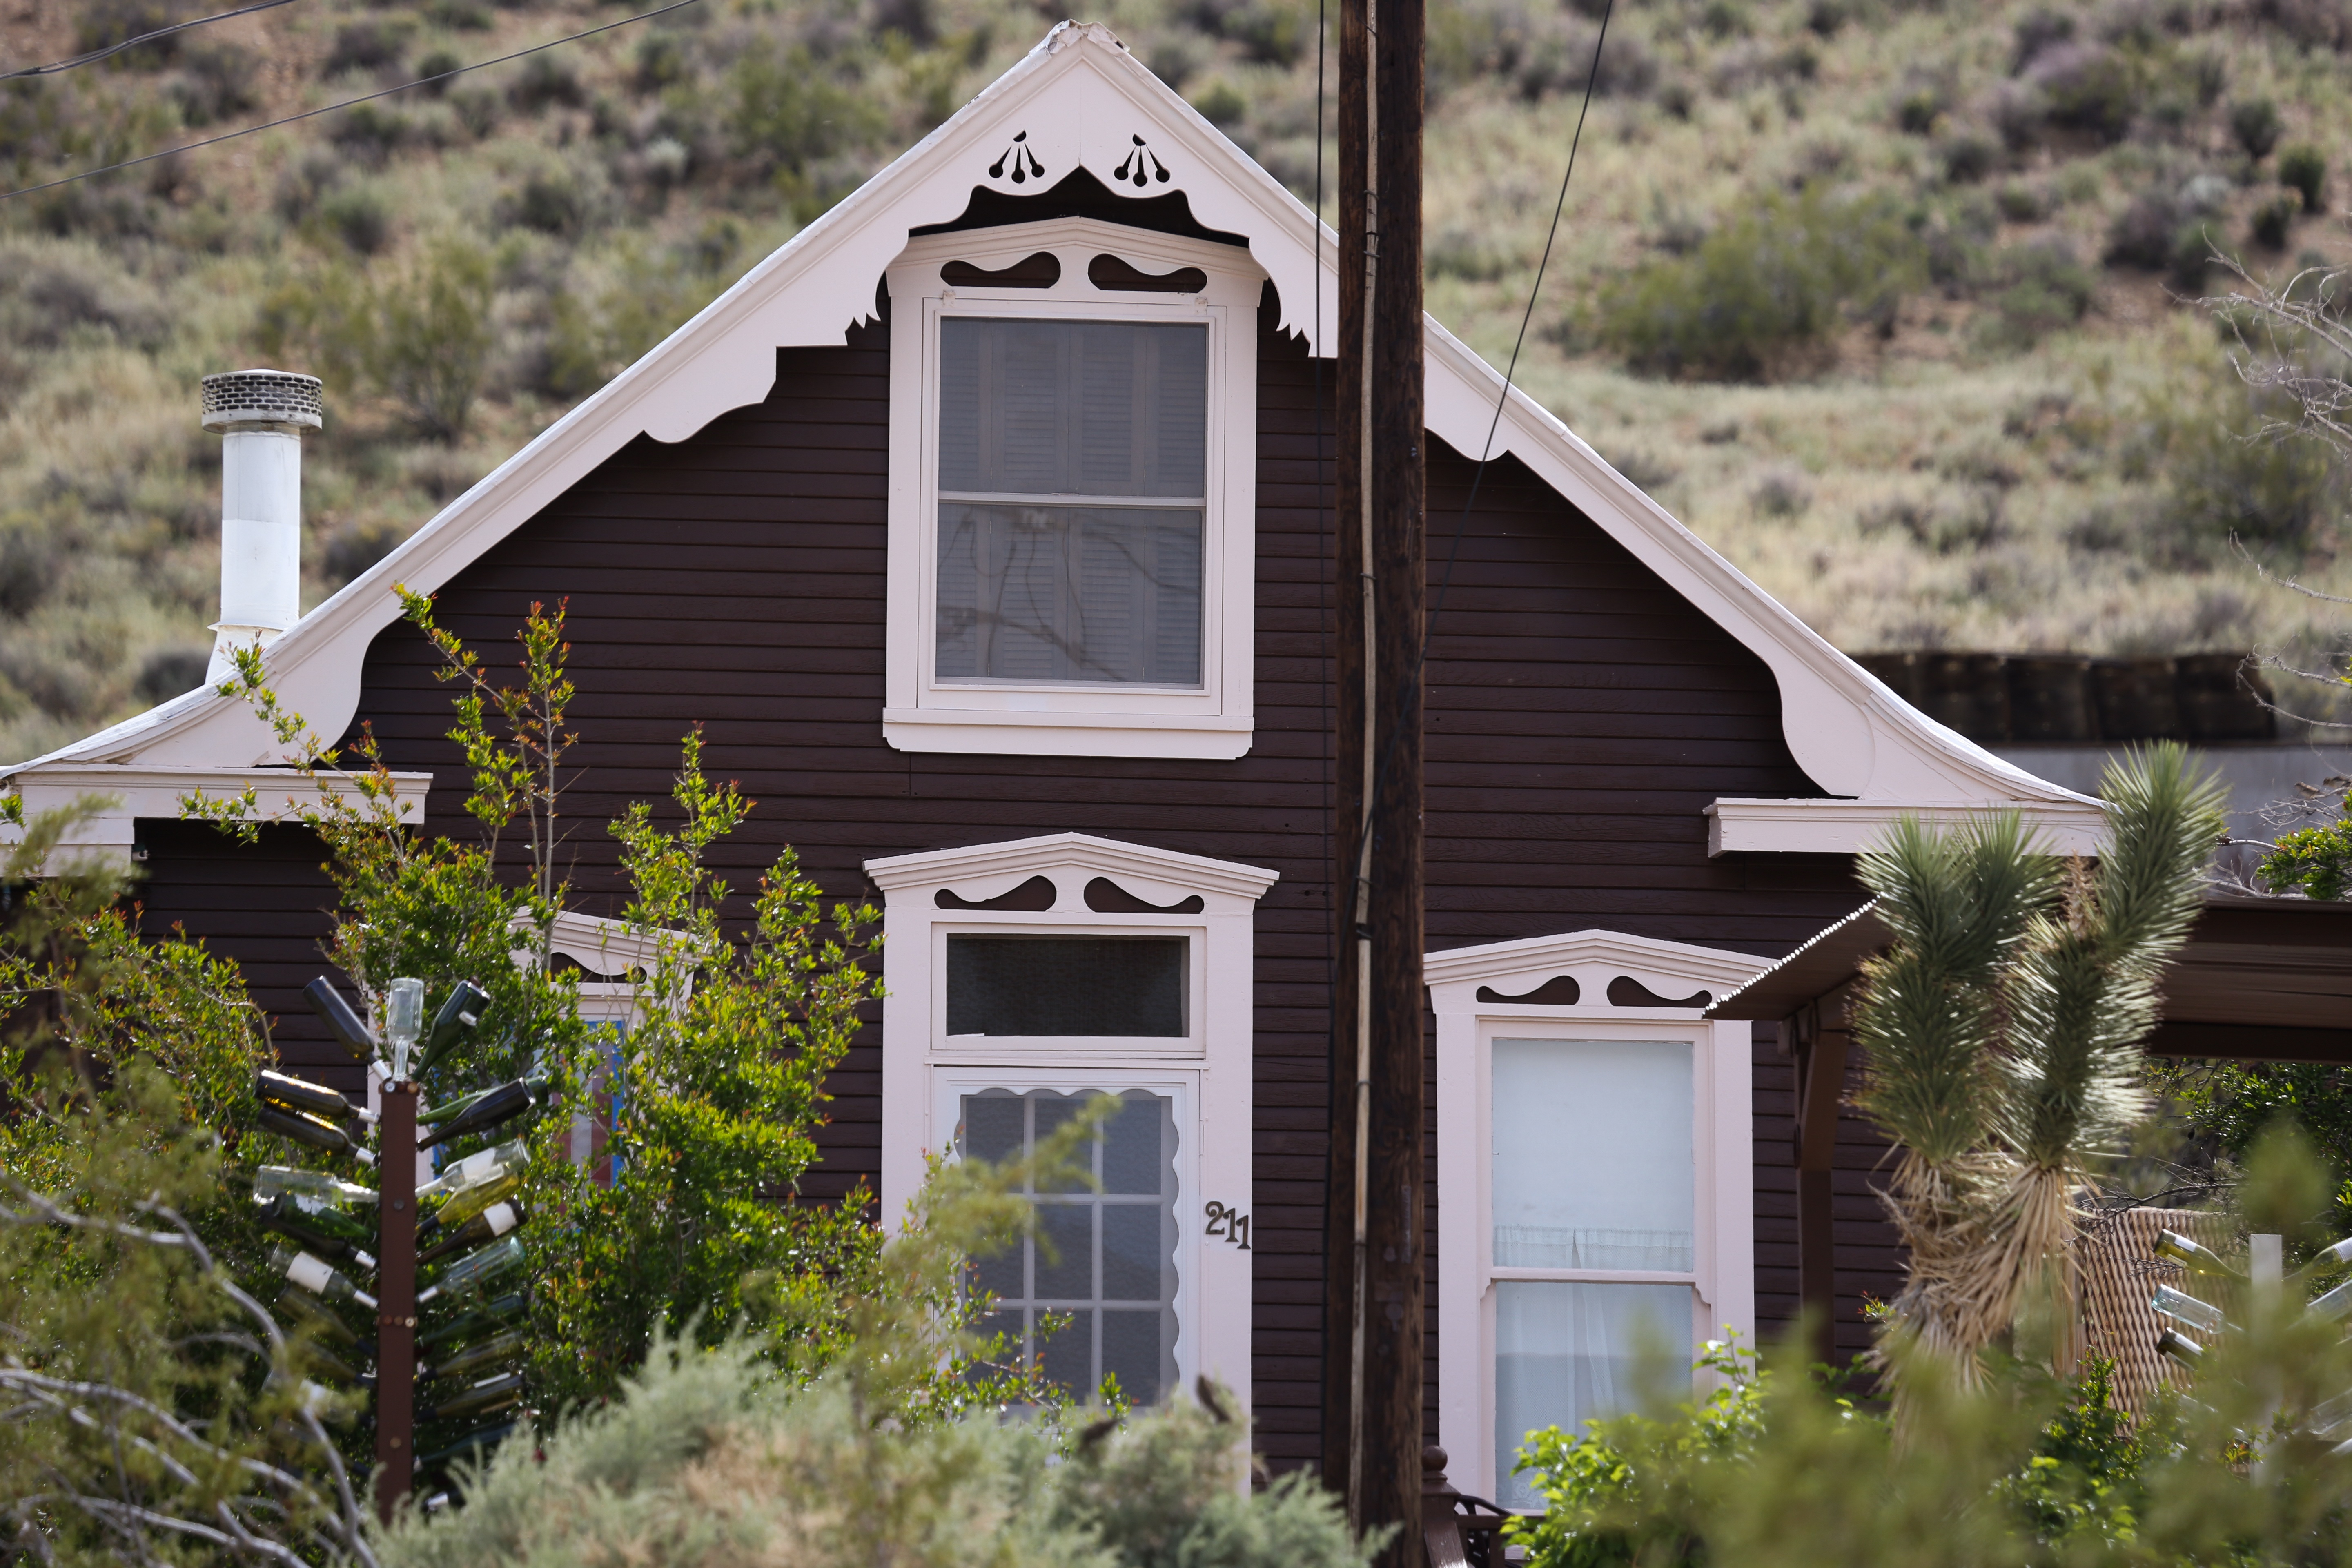
landscape, outdoor, house, roof, building, home, shed, porch, cottage, usa, facade, chapel, farmhouse, estate, siding, randsburg, outdoor structure